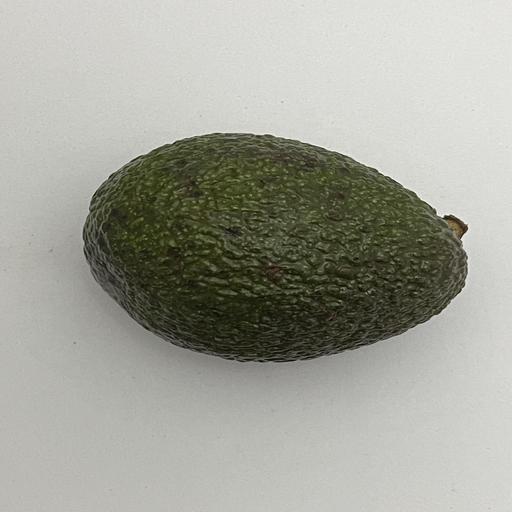
Crop type: Avocado